Shubh Mangal Savdhan

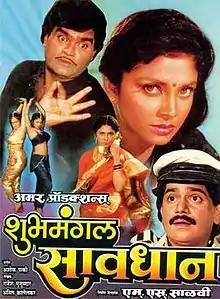
Theatrical release poster

Shubh Mangal Savdhan is a 1992 Indian Marathi-language drama film directed and produced by M.S. Salvi, features an ensemble cast of Ashok Saraf, Varsha Usgaonkar, Laxmikant Berde and Rekha Rao. The film was released on 11 June 1992 and met with Positive response from both audience and critics. It was year's highest grossing Marathi Film.